Bhaktivinoda Thakur

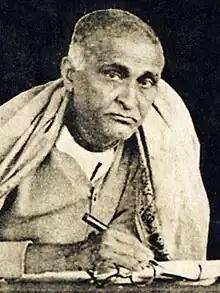
Bhaktisiddhanta Sarasvati editing an article. ca.1930s

Although his "Krishna-samhita" made it into the hands of some leading intellectuals of the West, a book in Sanskrit had very few readers there. Despite this obstacle, in 1882 Bhaktivinoda stated in his "Sajjana-toshani" magazine a coveted vision of universalism and brotherhood across borders and races: